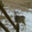
Label: deer